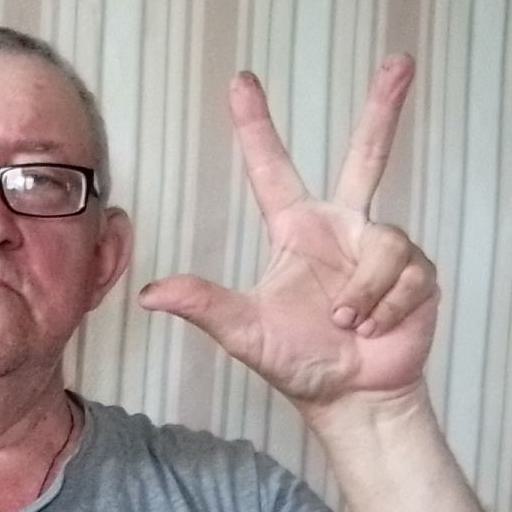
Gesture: three2